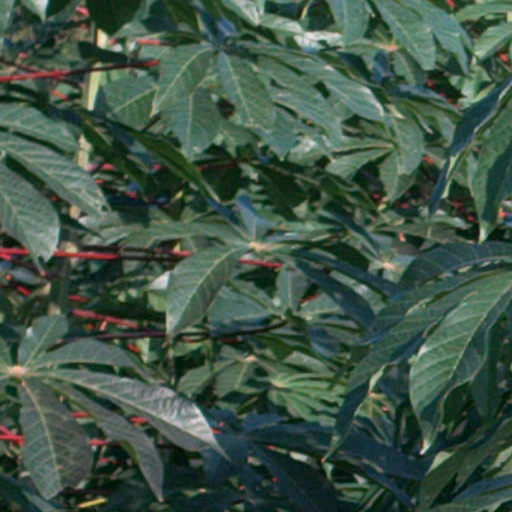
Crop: cassava